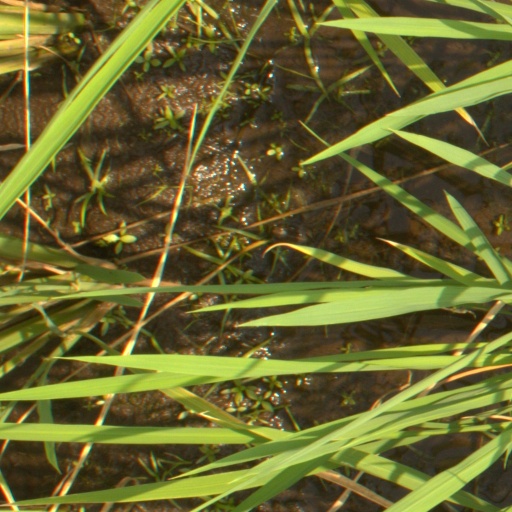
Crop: rice